Kaunas Chamber Theatre

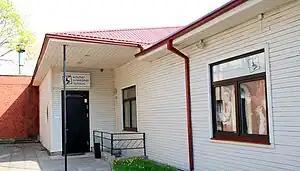
Entrance to Kaunas Chamber theatre

Kaunas city Chamber Theatre is a municipal theatre in Kaunas, Lithuania. The theatre was established in 1976 as Kaunas Youth Musical Studio.[1] Its founder and long-standing director was the Lithuanian actor and opera singer Stanislovas Rubinovas.[2] The theatre obtained the status of a professional theatre in 1986 and was called Kaunas Youth Chamber Theatre. Its name was changed to Kaunas Chamber Theatre in 2005.